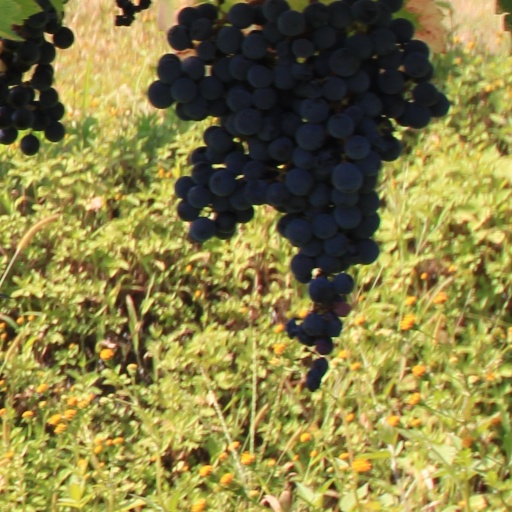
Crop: grape